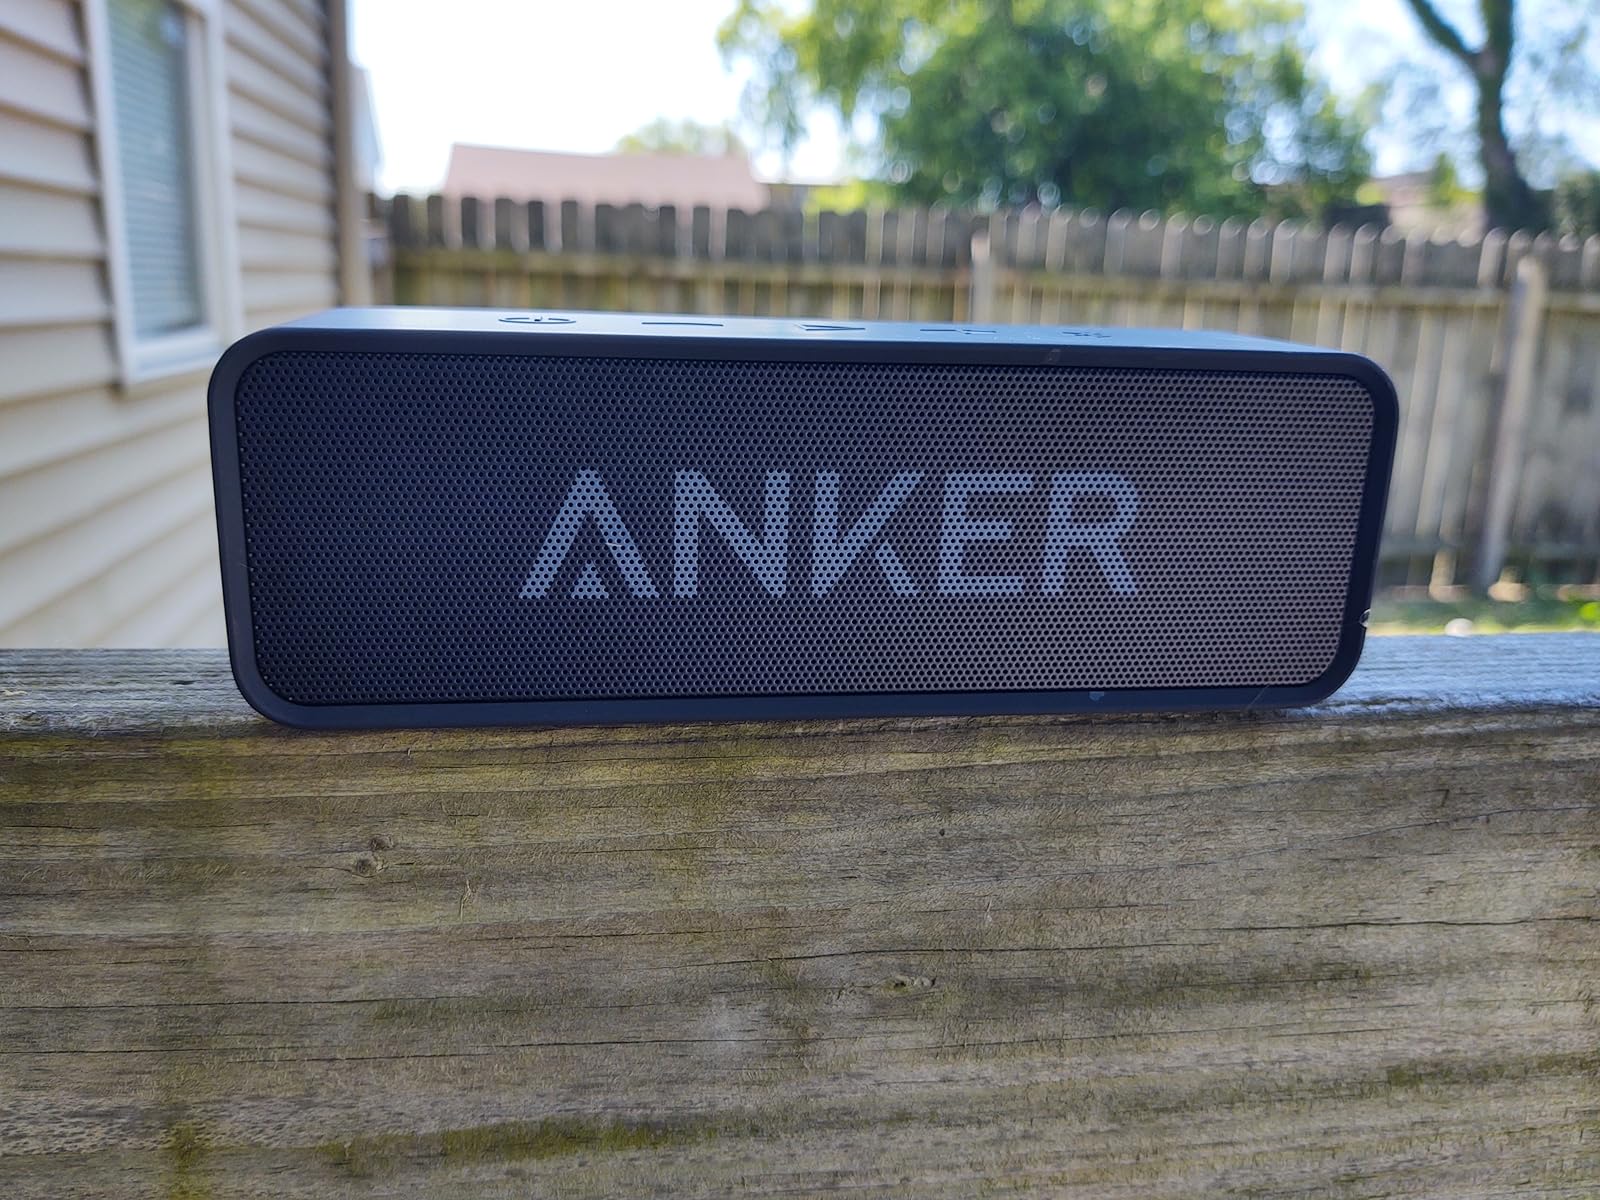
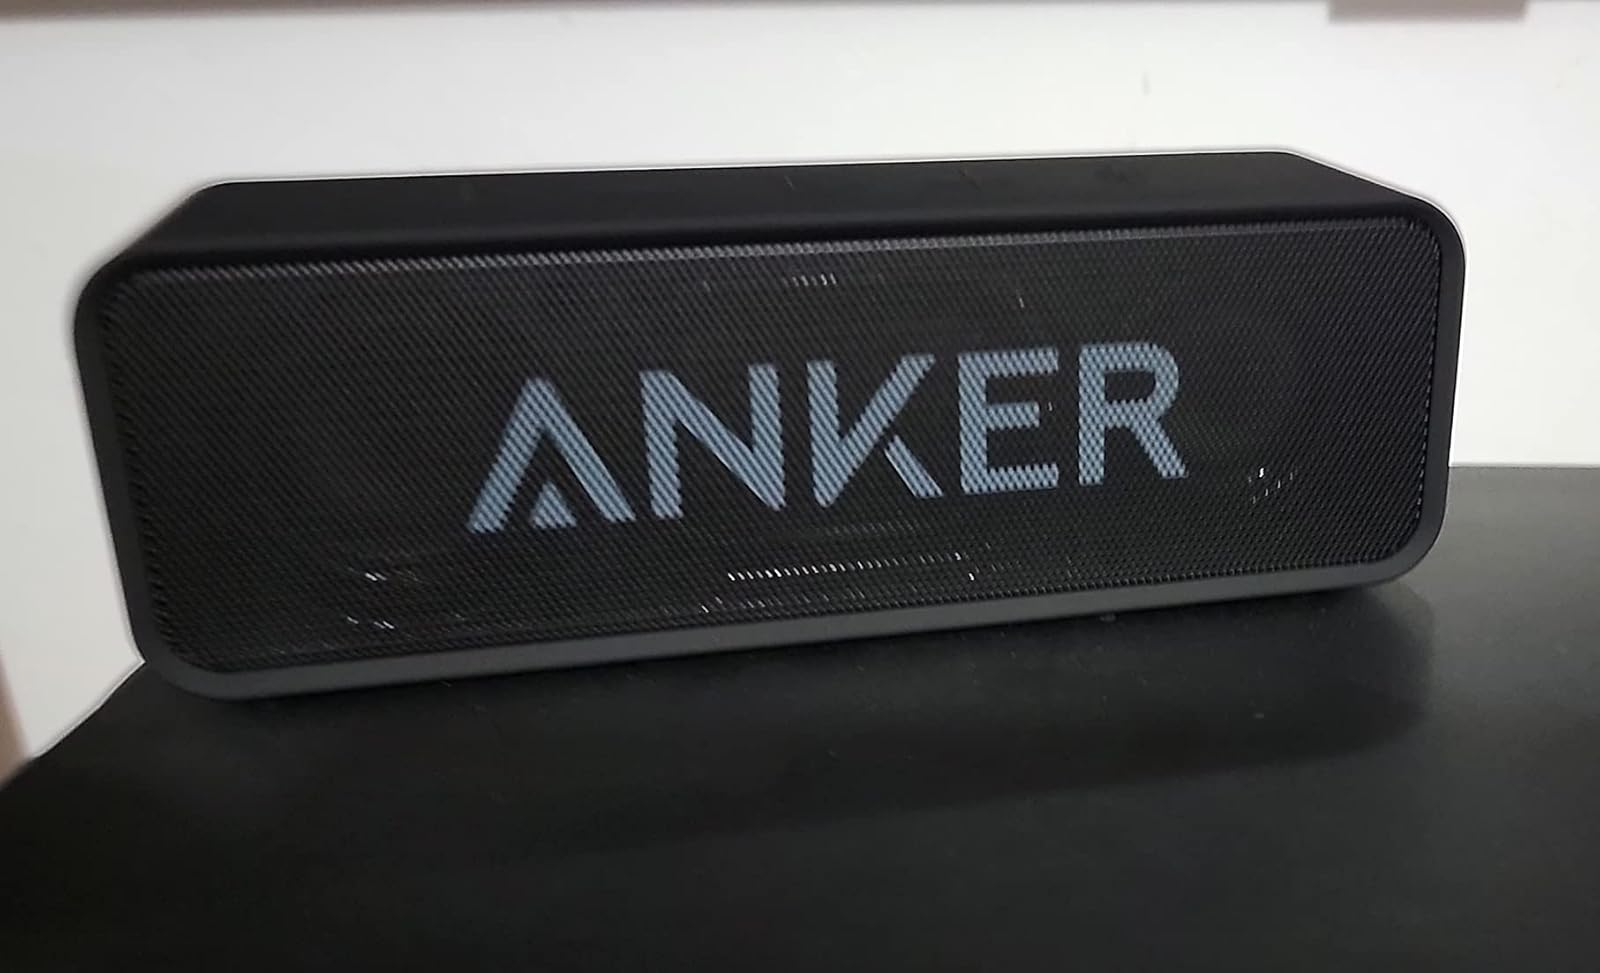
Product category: speaker
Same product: yes